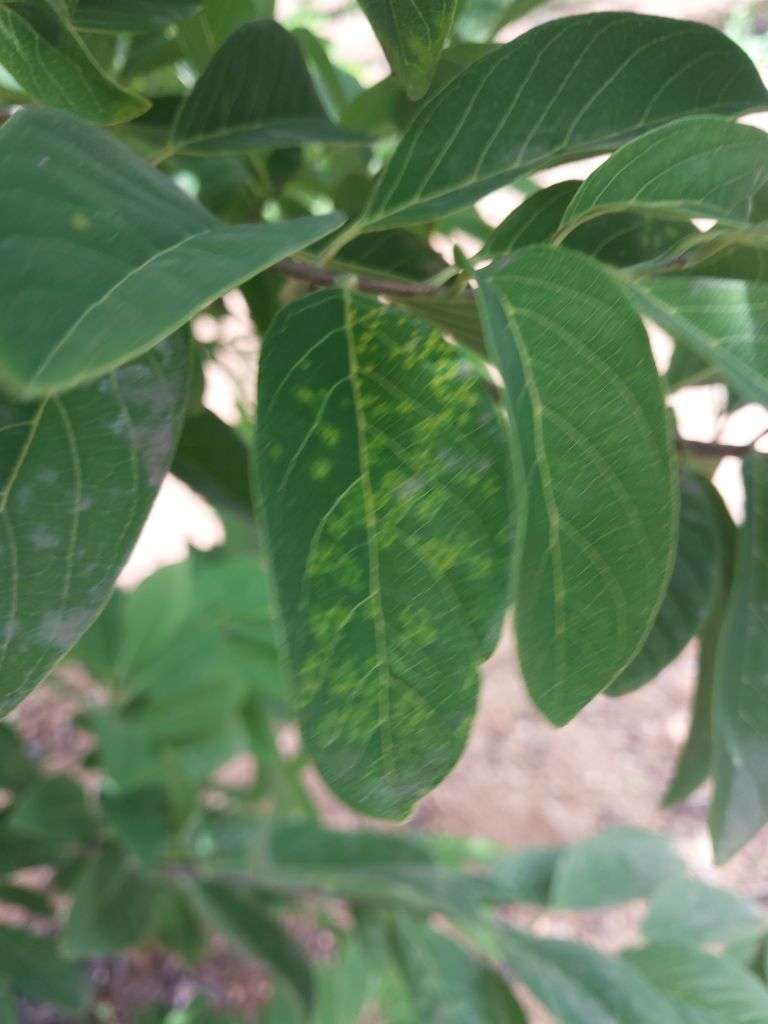
Disease label: Leaf spot on Leaves